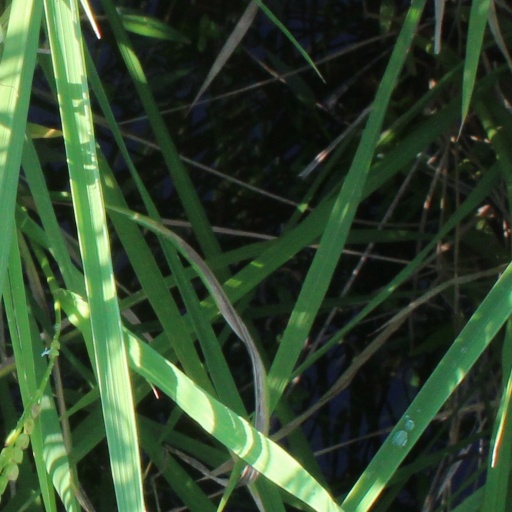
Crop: rice